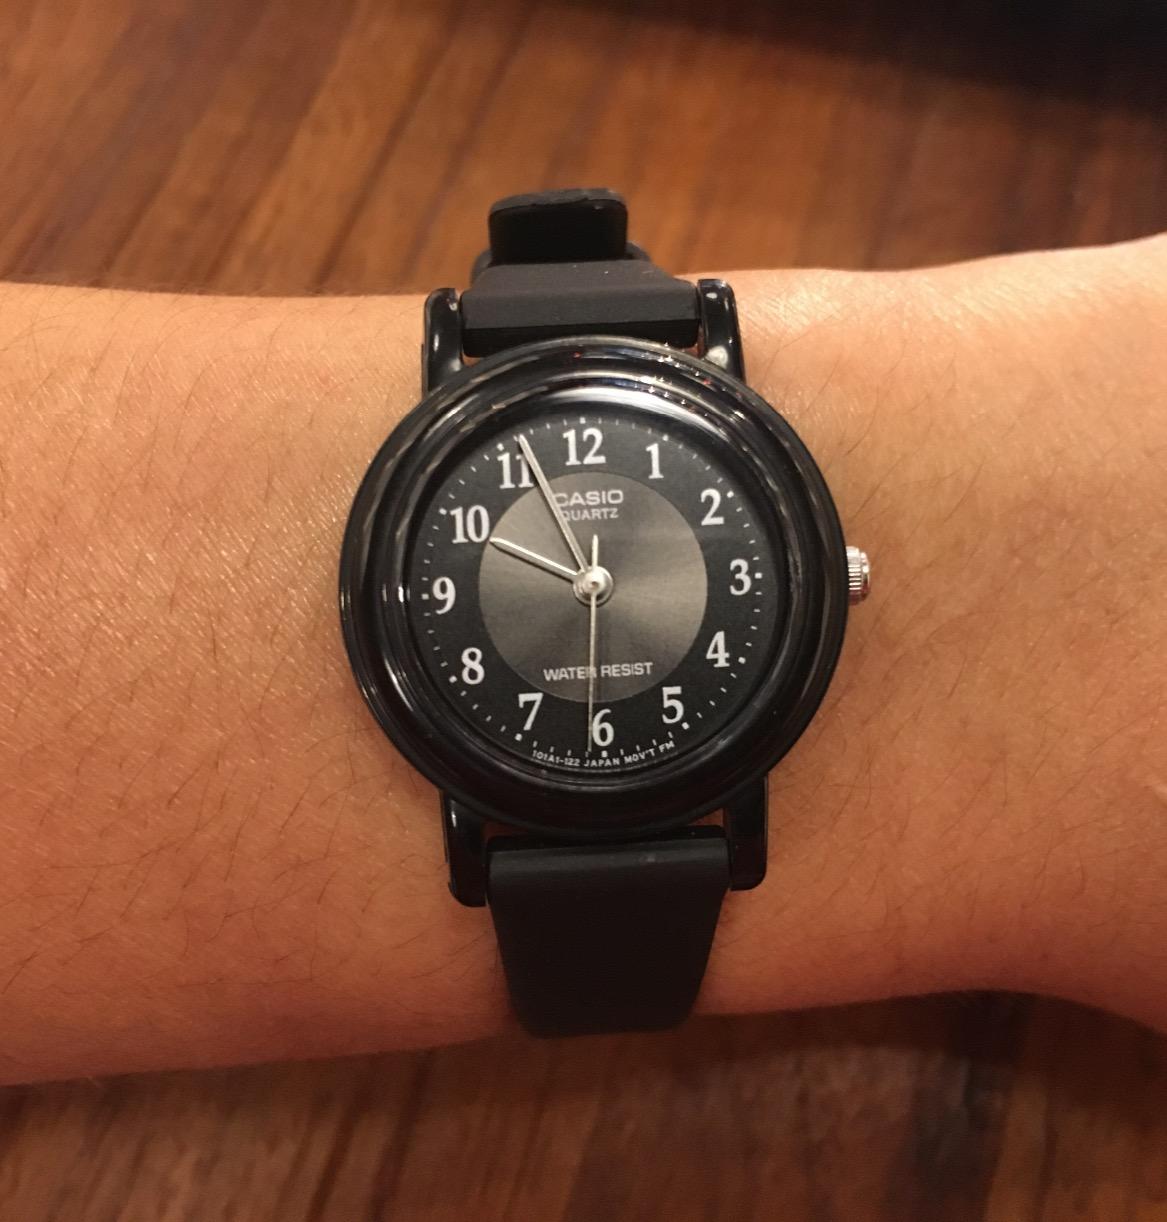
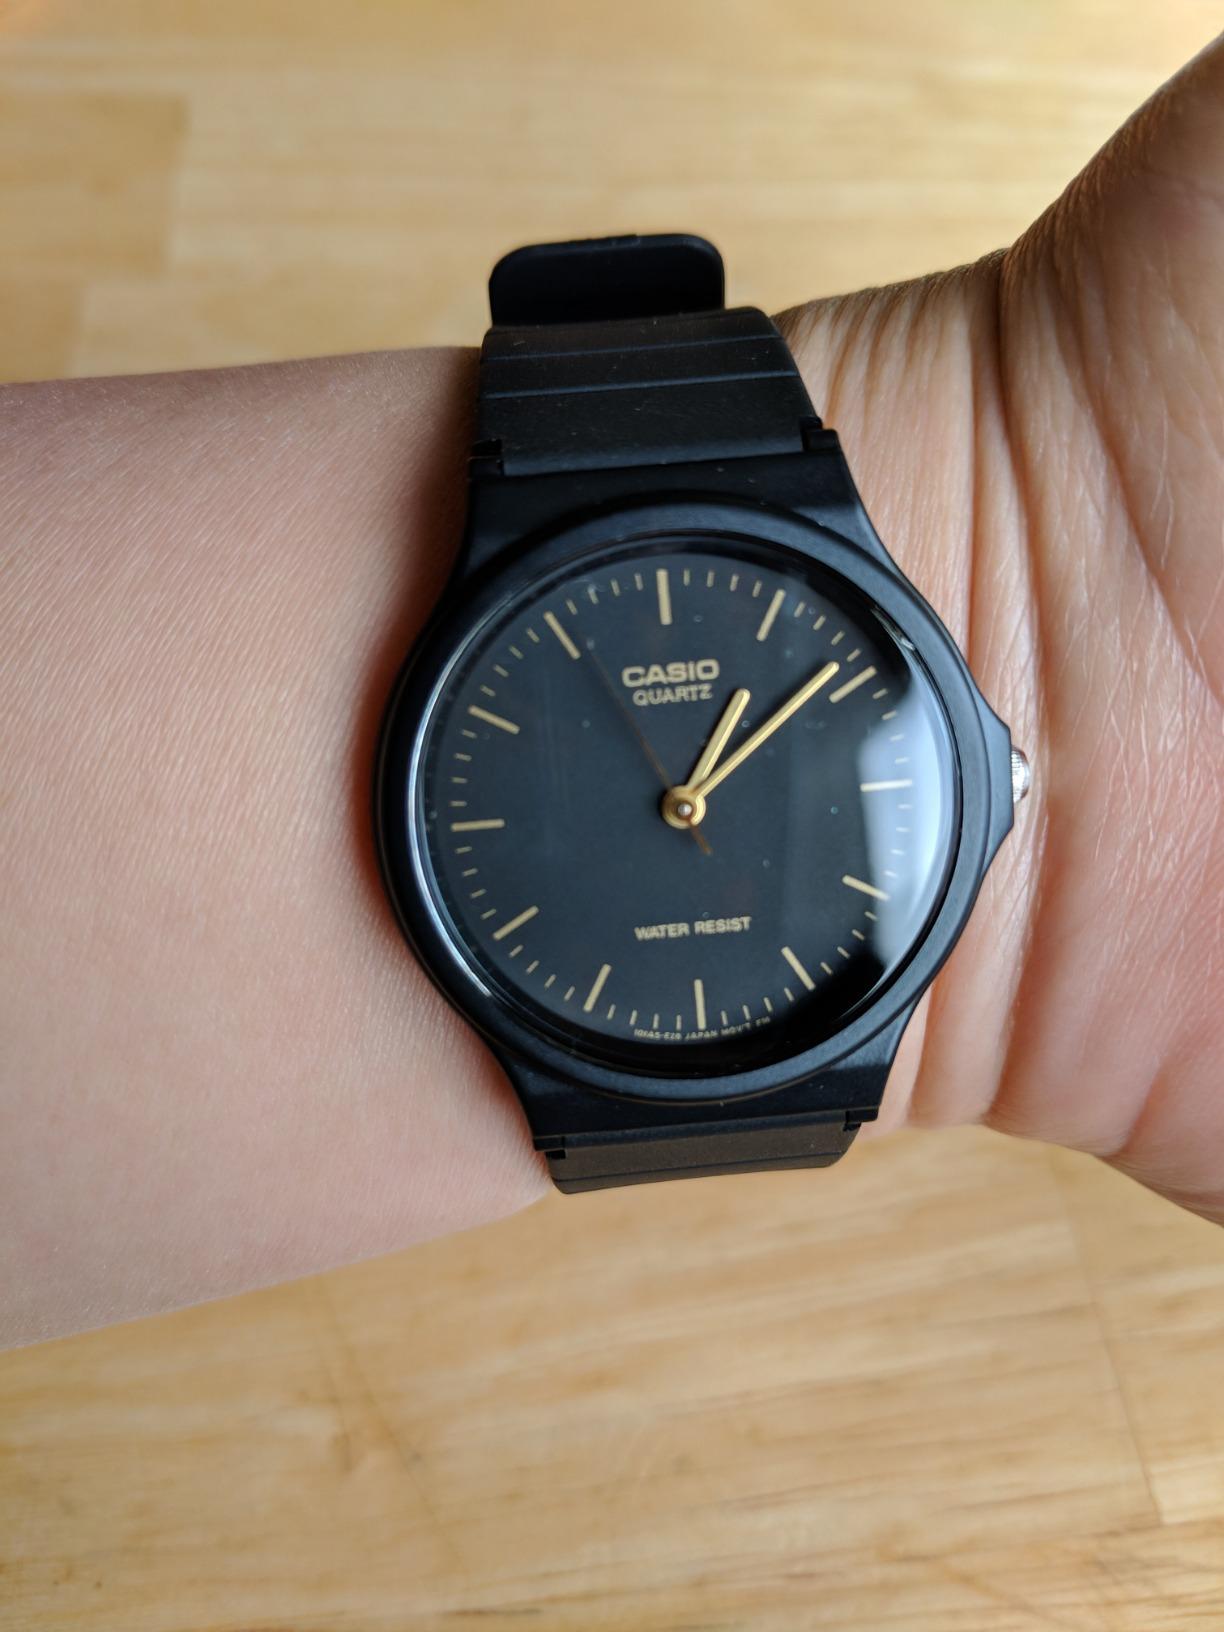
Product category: accessories_watch
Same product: no